Don't ask, don't tell

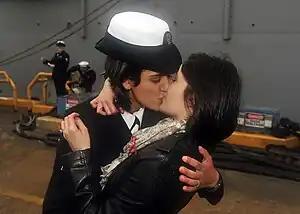
Petty Officer 2nd Class Marissa Gaeta of the shares the traditional "first kiss" with her fiancée, Petty Officer 3rd Class Citlalic Snell, December 23, 2011.

In the weeks that followed, a series of firsts attracted press attention to the impact of the repeal. The Marine Corps were the first branch of the armed services to recruit from the LGBTQ community. Reservist Jeremy Johnson became the first person discharged under DADT to re-enlist. Jase Daniels became the first to return to active duty, re-joining the Navy as a third class petty officer. On December 2, Air Force intelligence officer Ginger Wallace became the first open LGBT service member to have a same-sex partner participate in the "pinning-on" ceremony that marked her promotion to colonel. On December 23, after 80 days at sea, US Navy Petty Officer 2nd Class Marissa Gaeta won the right to the traditional "first kiss" upon returning to port and shared it with her same-sex partner. On January 20, 2012, U.S. service members deployed to Bagram, Afghanistan, produced a video in support of the It Gets Better Project, which aims to support LGBT at-risk youth. Widespread news coverage continued even months after the repeal date, when a photograph of Marine Sgt. Brandon Morgan kissing his partner at a February 22, 2012, homecoming celebration on Marine Corps Base Hawaii went viral. When asked for a comment, a spokesperson for the Marine Corps said: "It's your typical homecoming photo."